Terri Goss Kinzy

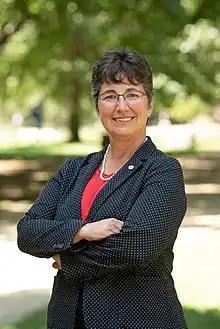
Kinzy in 2021

Terri Goss Kinzy is an American biochemist, educator, and academic administrator. From 2021 to 2023, she served as the 20th President of Illinois State University.